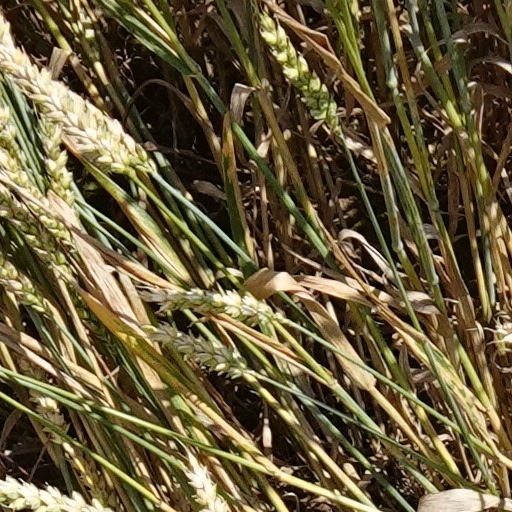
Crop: wheat